Highland guan

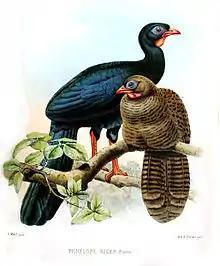
Male (blue-black) and female (brown)

The highland guan grows to a length of . The plumage of the male is black, the upper parts glossed with green or blue, the underparts rather duller. The iris of the eye is reddish-brown and there is reddish-brown or purplish bare skin around and behind the eye. The beak, the bare skin on the throat, the large wattle, the legs and feet are reddish-orange. The female, by contrast, is black, heavily mottled and barred with reddish-brown and cinnamon, with a red beak and bare skin round the beak, and purplish bare skin round the eye.